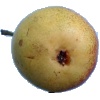
Label: Pear 2